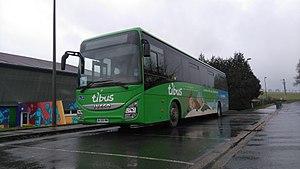
Iveco Bus Crossway Line 13 - Ti'Bus
La gare de Guingamp est une gare ferroviaire française des lignes de Paris-Montparnasse à Brest, de Guingamp à Carhaix et de Guingamp à Paimpol. Elle est située à proximité du centre de la ville de Guingamp dans le département des Côtes-d'Armor en région Bretagne.